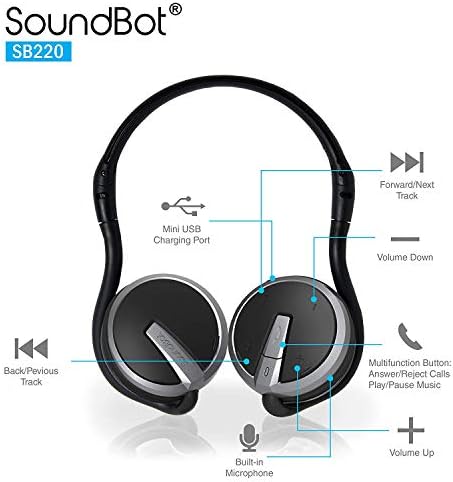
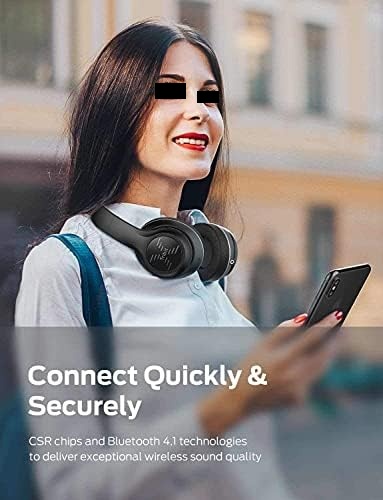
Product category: headphones
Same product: no